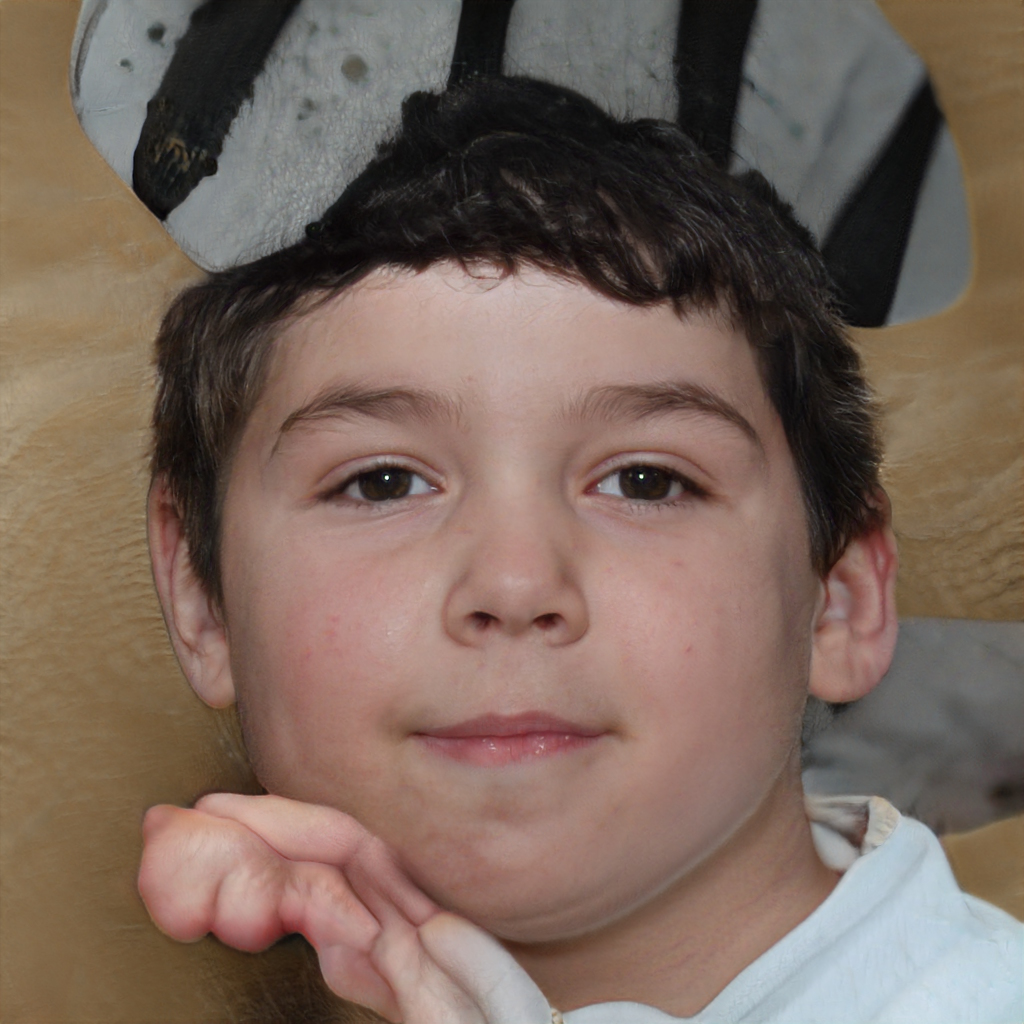
Gender: Male